Galácticos

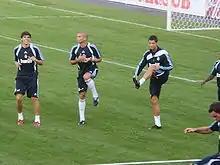
Kaká (left) and Cristiano Ronaldo (right) are two galácticos.

In their first year, the second era of "galácticos" failed to win any trophies. They were crushed 4–0 against Alcorcón in the Copa del Rey (ultimately losing 4–1 on aggregate), then were knocked out of the Champions League in the round of 16 for the sixth consecutive year (losing to Lyon 2–1 on aggregate), after which Pellegrini received an ultimatum from club president Pérez that Real would have to win La Liga or he would be sacked. Ending the domestic season, Real Madrid set a club record of 96 points, with 31 wins and 102 goals scored, but nonetheless finished second in La Liga to defending champions Barcelona. Madrid also had the misfortune to become the runners-up with the highest points total in the history of Europe's top five leagues, until surpassed by Liverpool's 97 points in 2018–19.